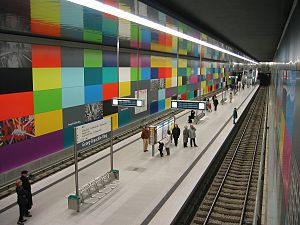
München U-Bahn
Georg-Brauchle-Ring station (U1)
München U-Bahn er et metrosystem i den tyske by München. Den første strækning åbnede i 1971, forud for de olympiske lege i byen i 1972, og er løbende udvidet siden. Den hører således til blandt Europas nyere metroer.